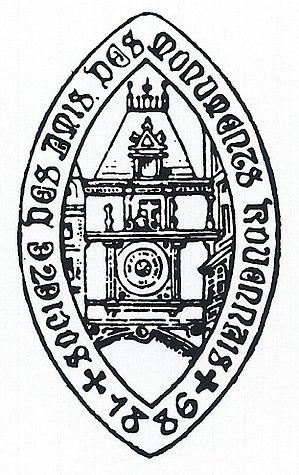
Logo de la Société des Amis des Monuments Rouennais, fondée en 1886.
Les Amis des monuments rouennais est une association rouennaise créée en 1886. Elle a aujourd'hui son siège à l’hôtel des sociétés savantes de Rouen, nᵒ 190 rue Beauvoisine.